Megacity (video game)

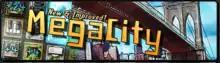

MegaCity is a puzzle video game with a city-building design for iOS, Xbox 360 and Android, developed by British studio ColePowered Games and released on August 2, 2011.